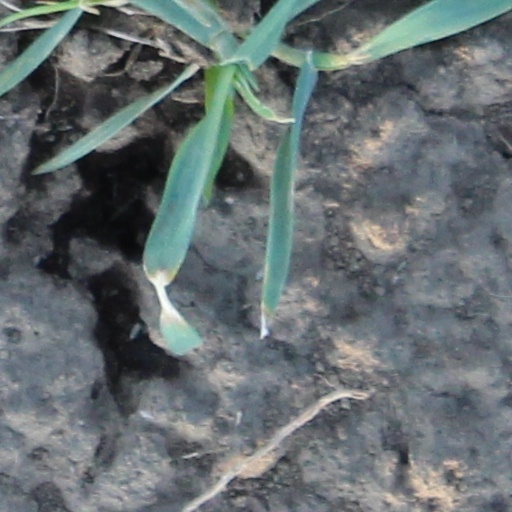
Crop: wheat